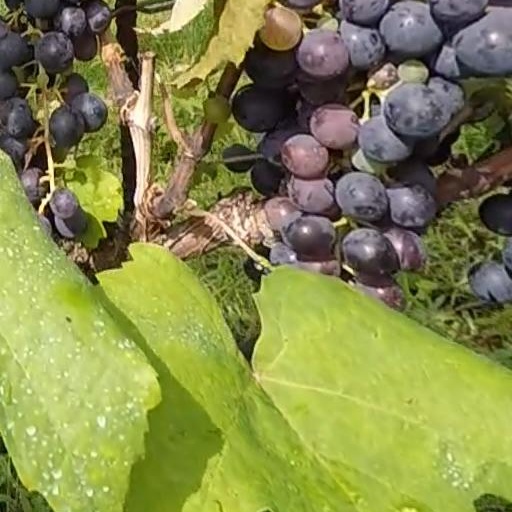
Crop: grape